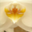
Label: orchid